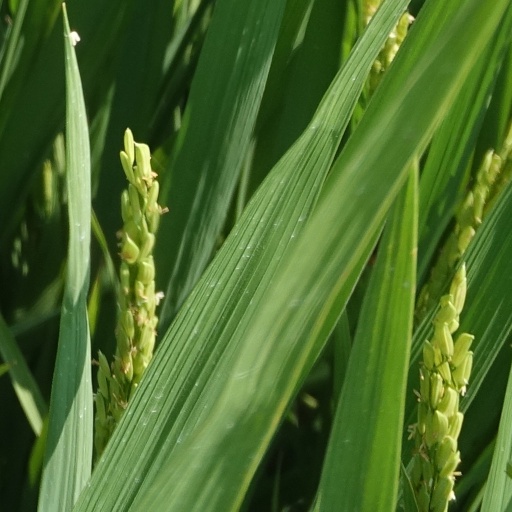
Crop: rice